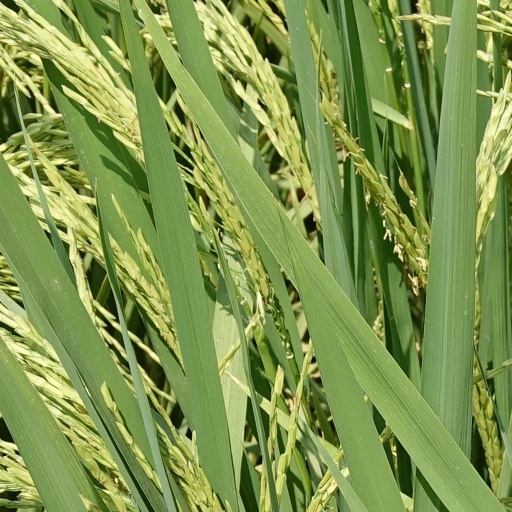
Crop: rice